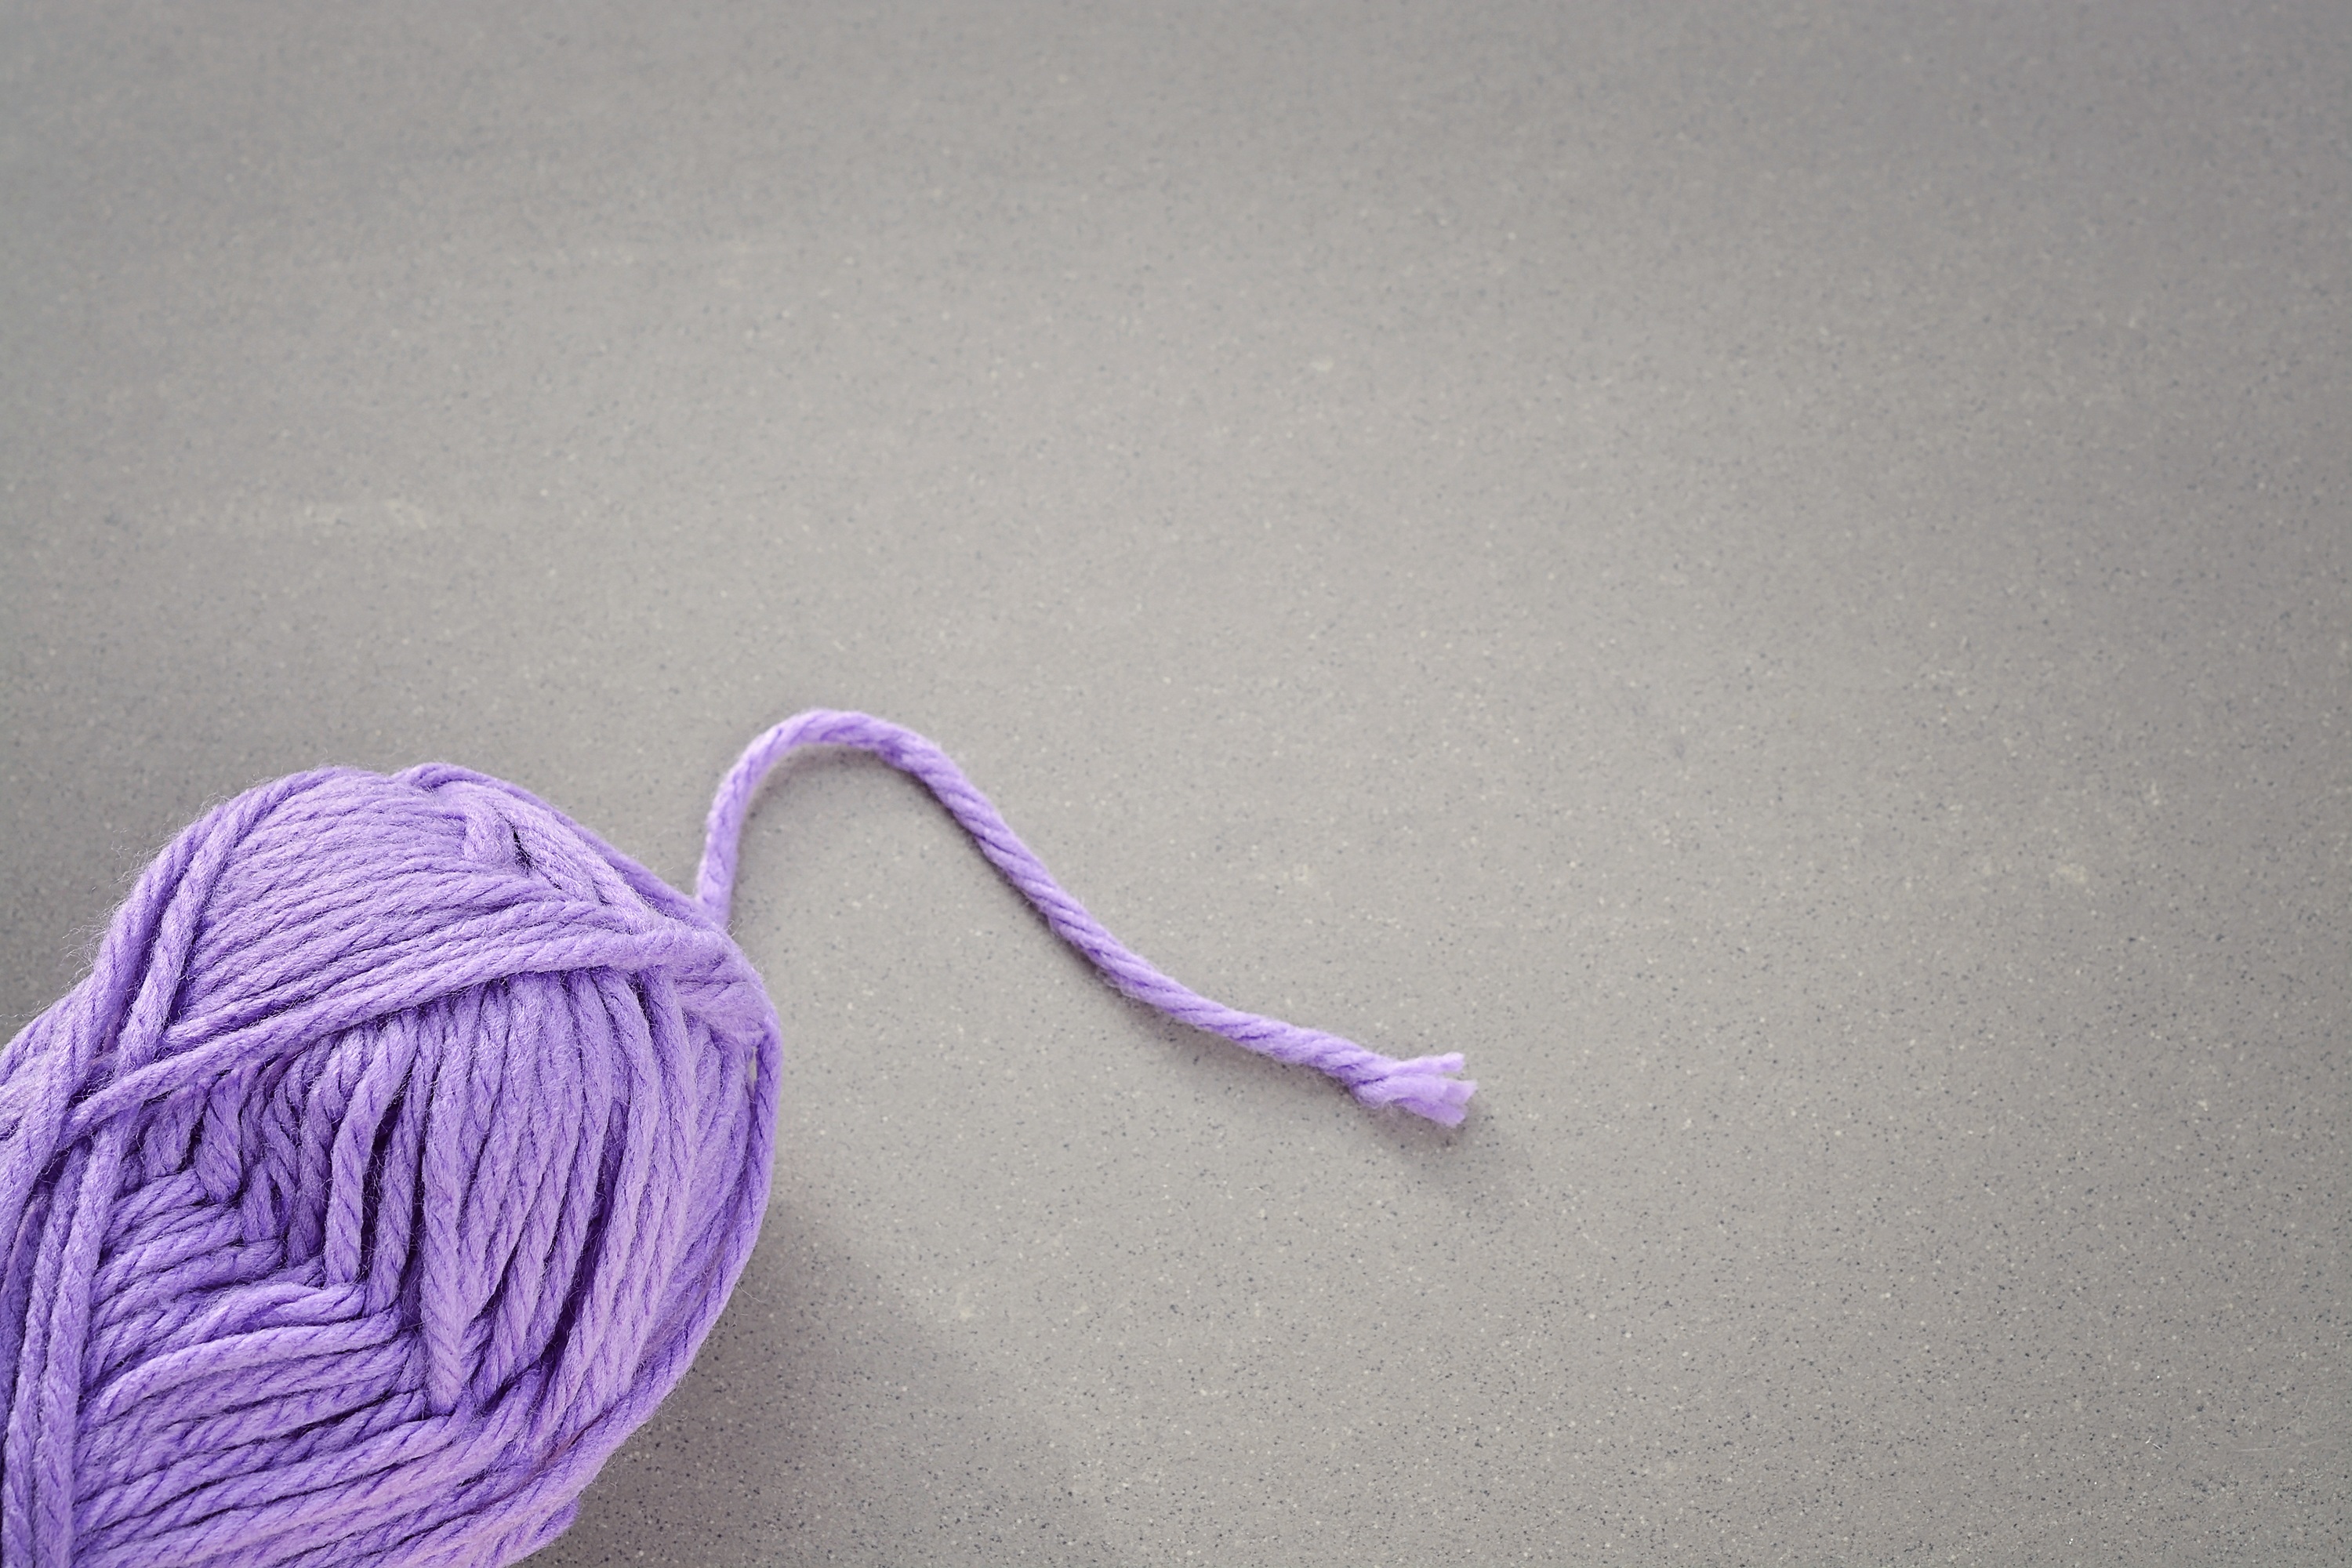
purple, petal, color, blue, pink, close, wool, material, thread, crochet, textile, art, violet, colored, text freedom, woollen, cat's cradle, knitting accessories